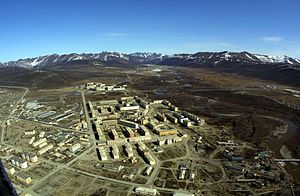
Tjukotskij autonome okrug / Erhverv og økonomi
Luftbillede af byen Bilibino
Tjukotskij autonome okrug er en autonom okrug og en føderal enhed i Rusland. Administrativt er okrugen en del af Magadan oblast. Okrugen omfatter hele Tjuktjerhalvøen, en del af fastlandet samt Wrangeløen, Ajonøen, Ratmanovøen og andre. Okrugens administrative center er Anadyr. Tjukotskijr både Ruslands og det eurasiske kontinents nordøstligste område. Øst for området, på den modsatte side af Beringstrædet, ligger den amerikanske delstat Alaska.